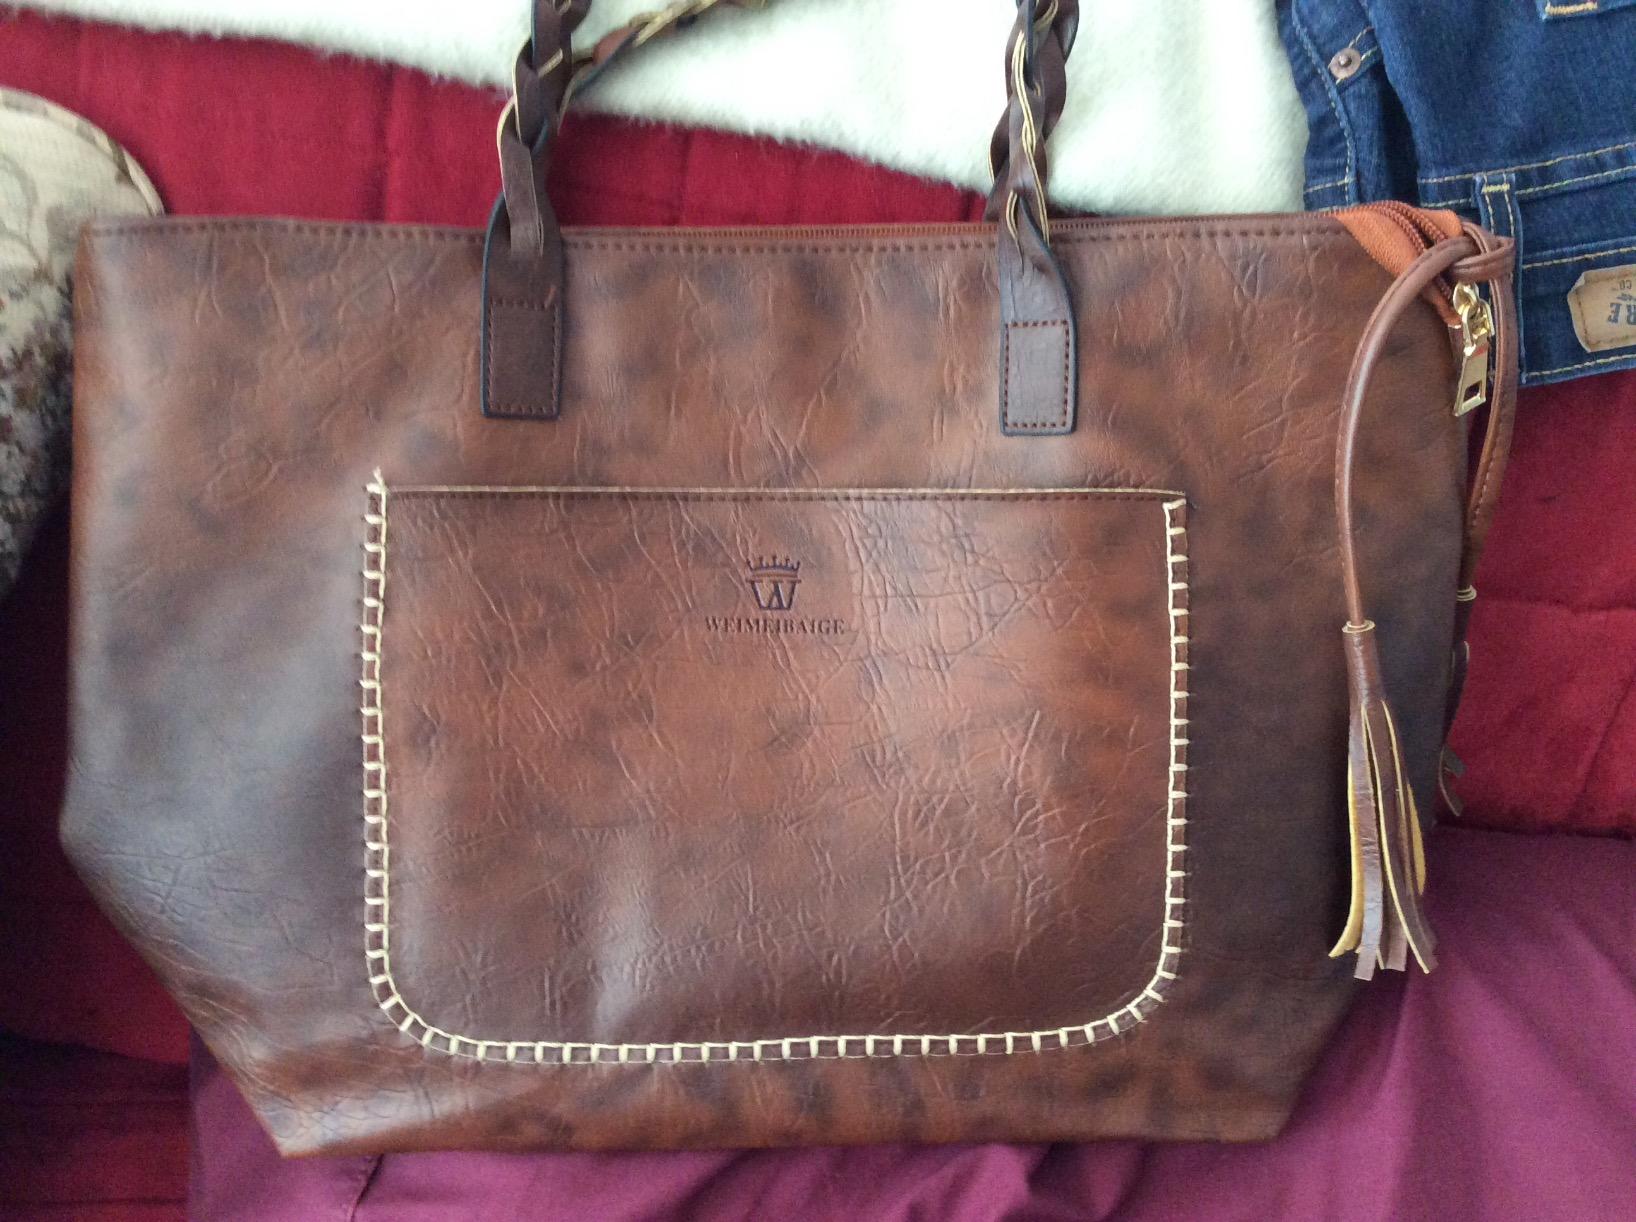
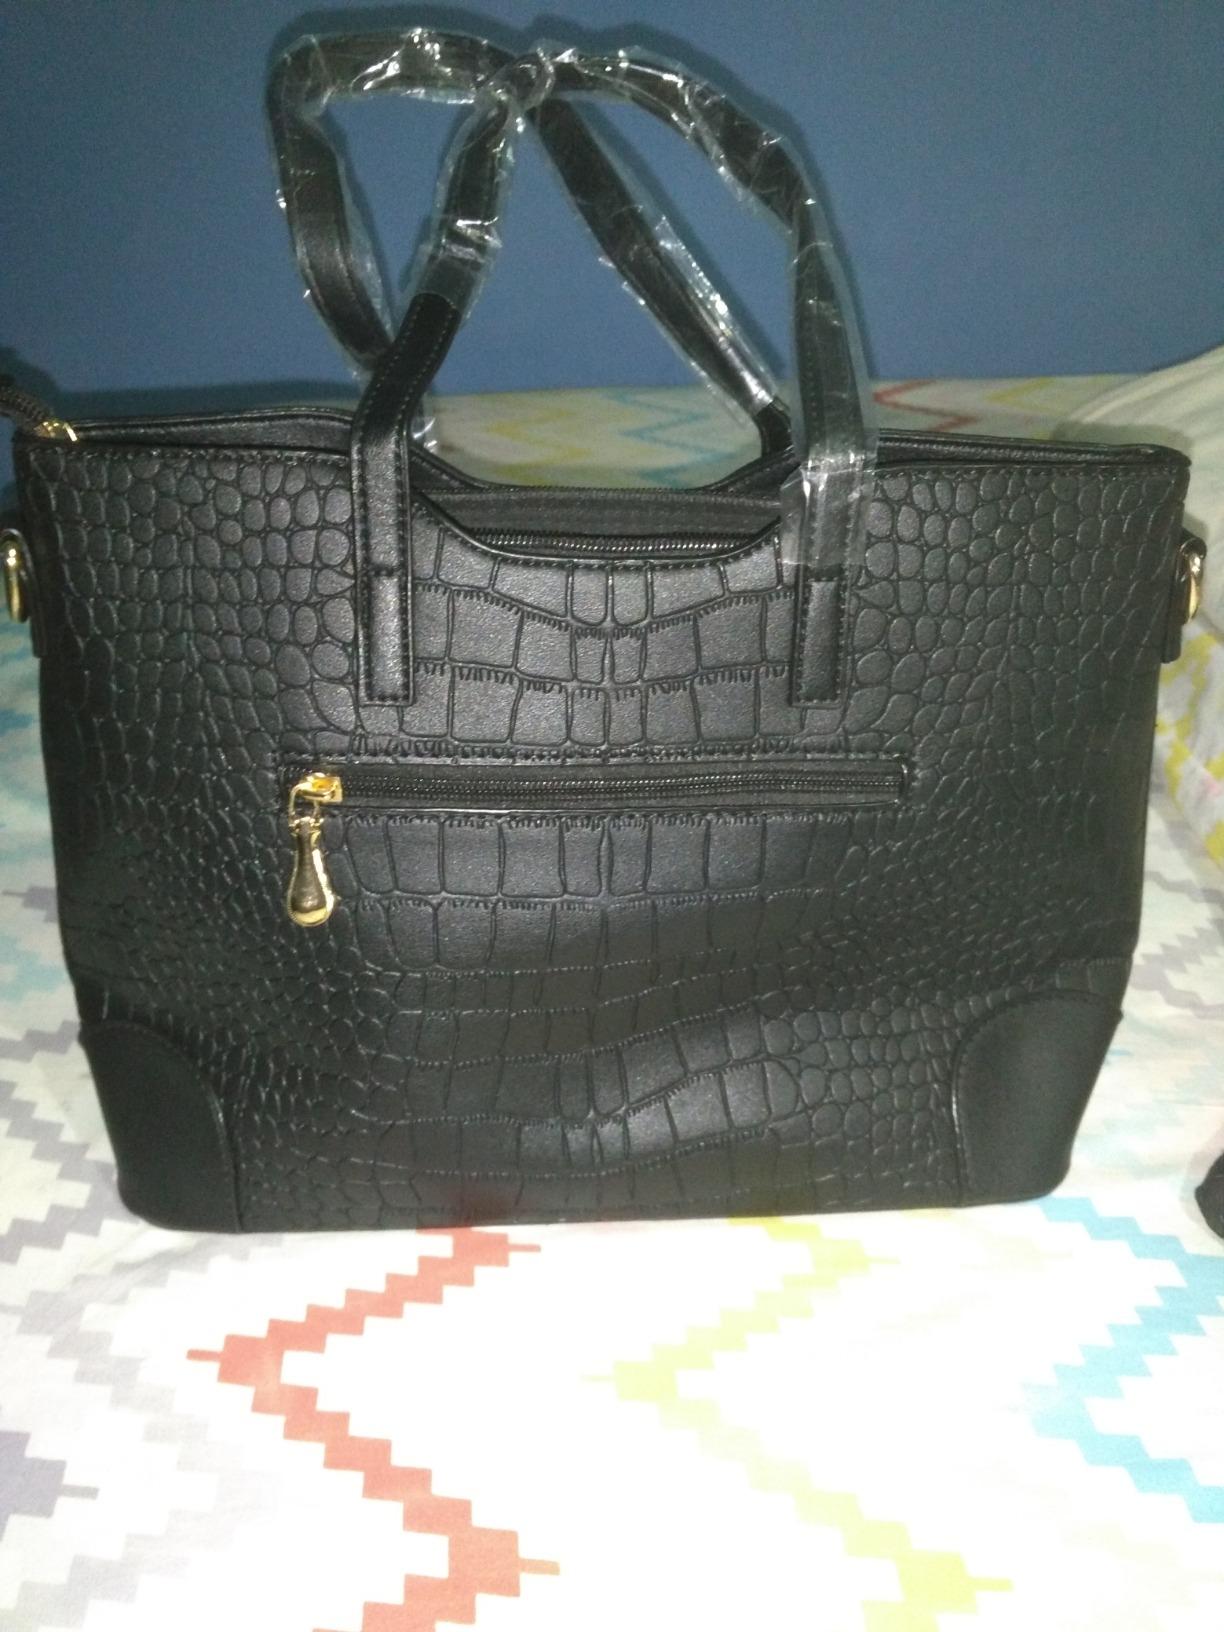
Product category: accessories_handbag
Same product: no